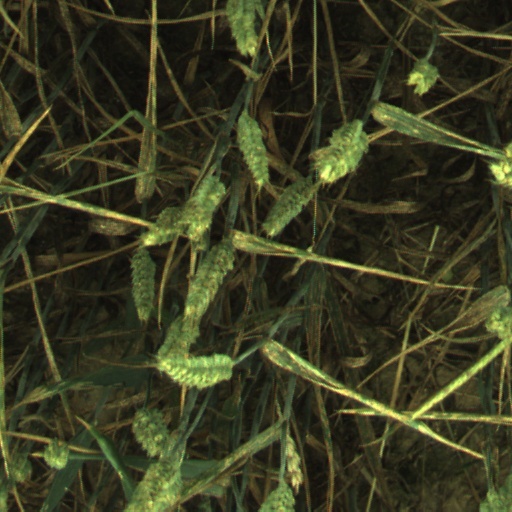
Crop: wheat